Carpentras

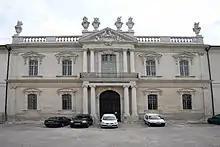
"Hôtel-Dieu" in Carpentras

Carpentras was a commercial site used by Greek merchants in ancient times, and known to Romans at first as Carpentoracte Meminorum, mentioned by Pliny, then renamed Forum Neronis ("Forum of Nero"); the city retains a Roman triumphal arch, that has been enclosed by the bishops' palace, rebuilt in 1640, now a law court, and a machicolated city gate, the "Porte d'Orange".